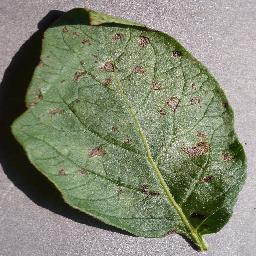
Label: Potato___Early_blight